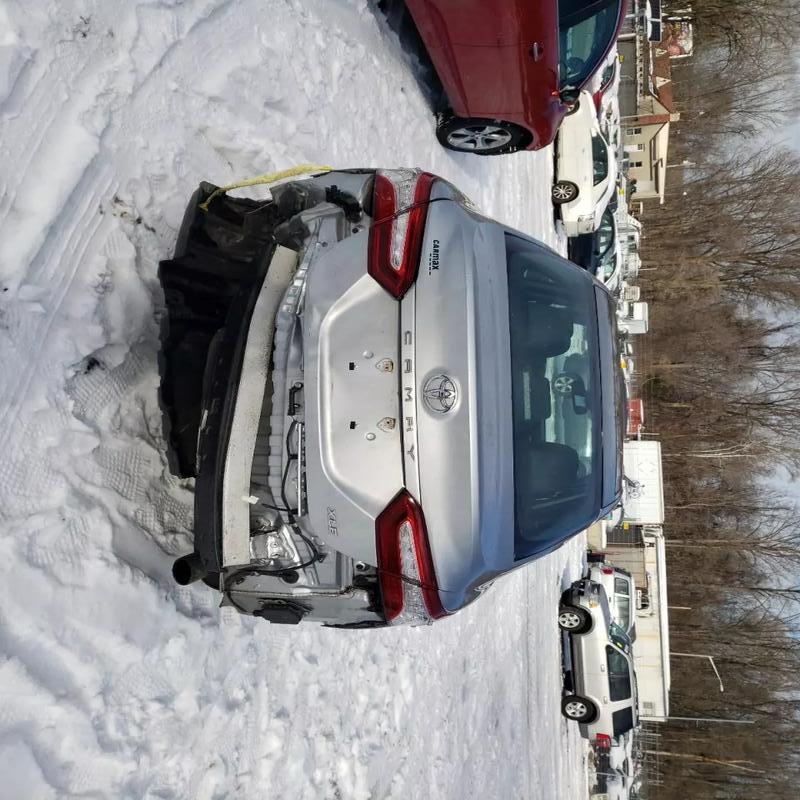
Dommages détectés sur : pare-choc arrière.
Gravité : majeur